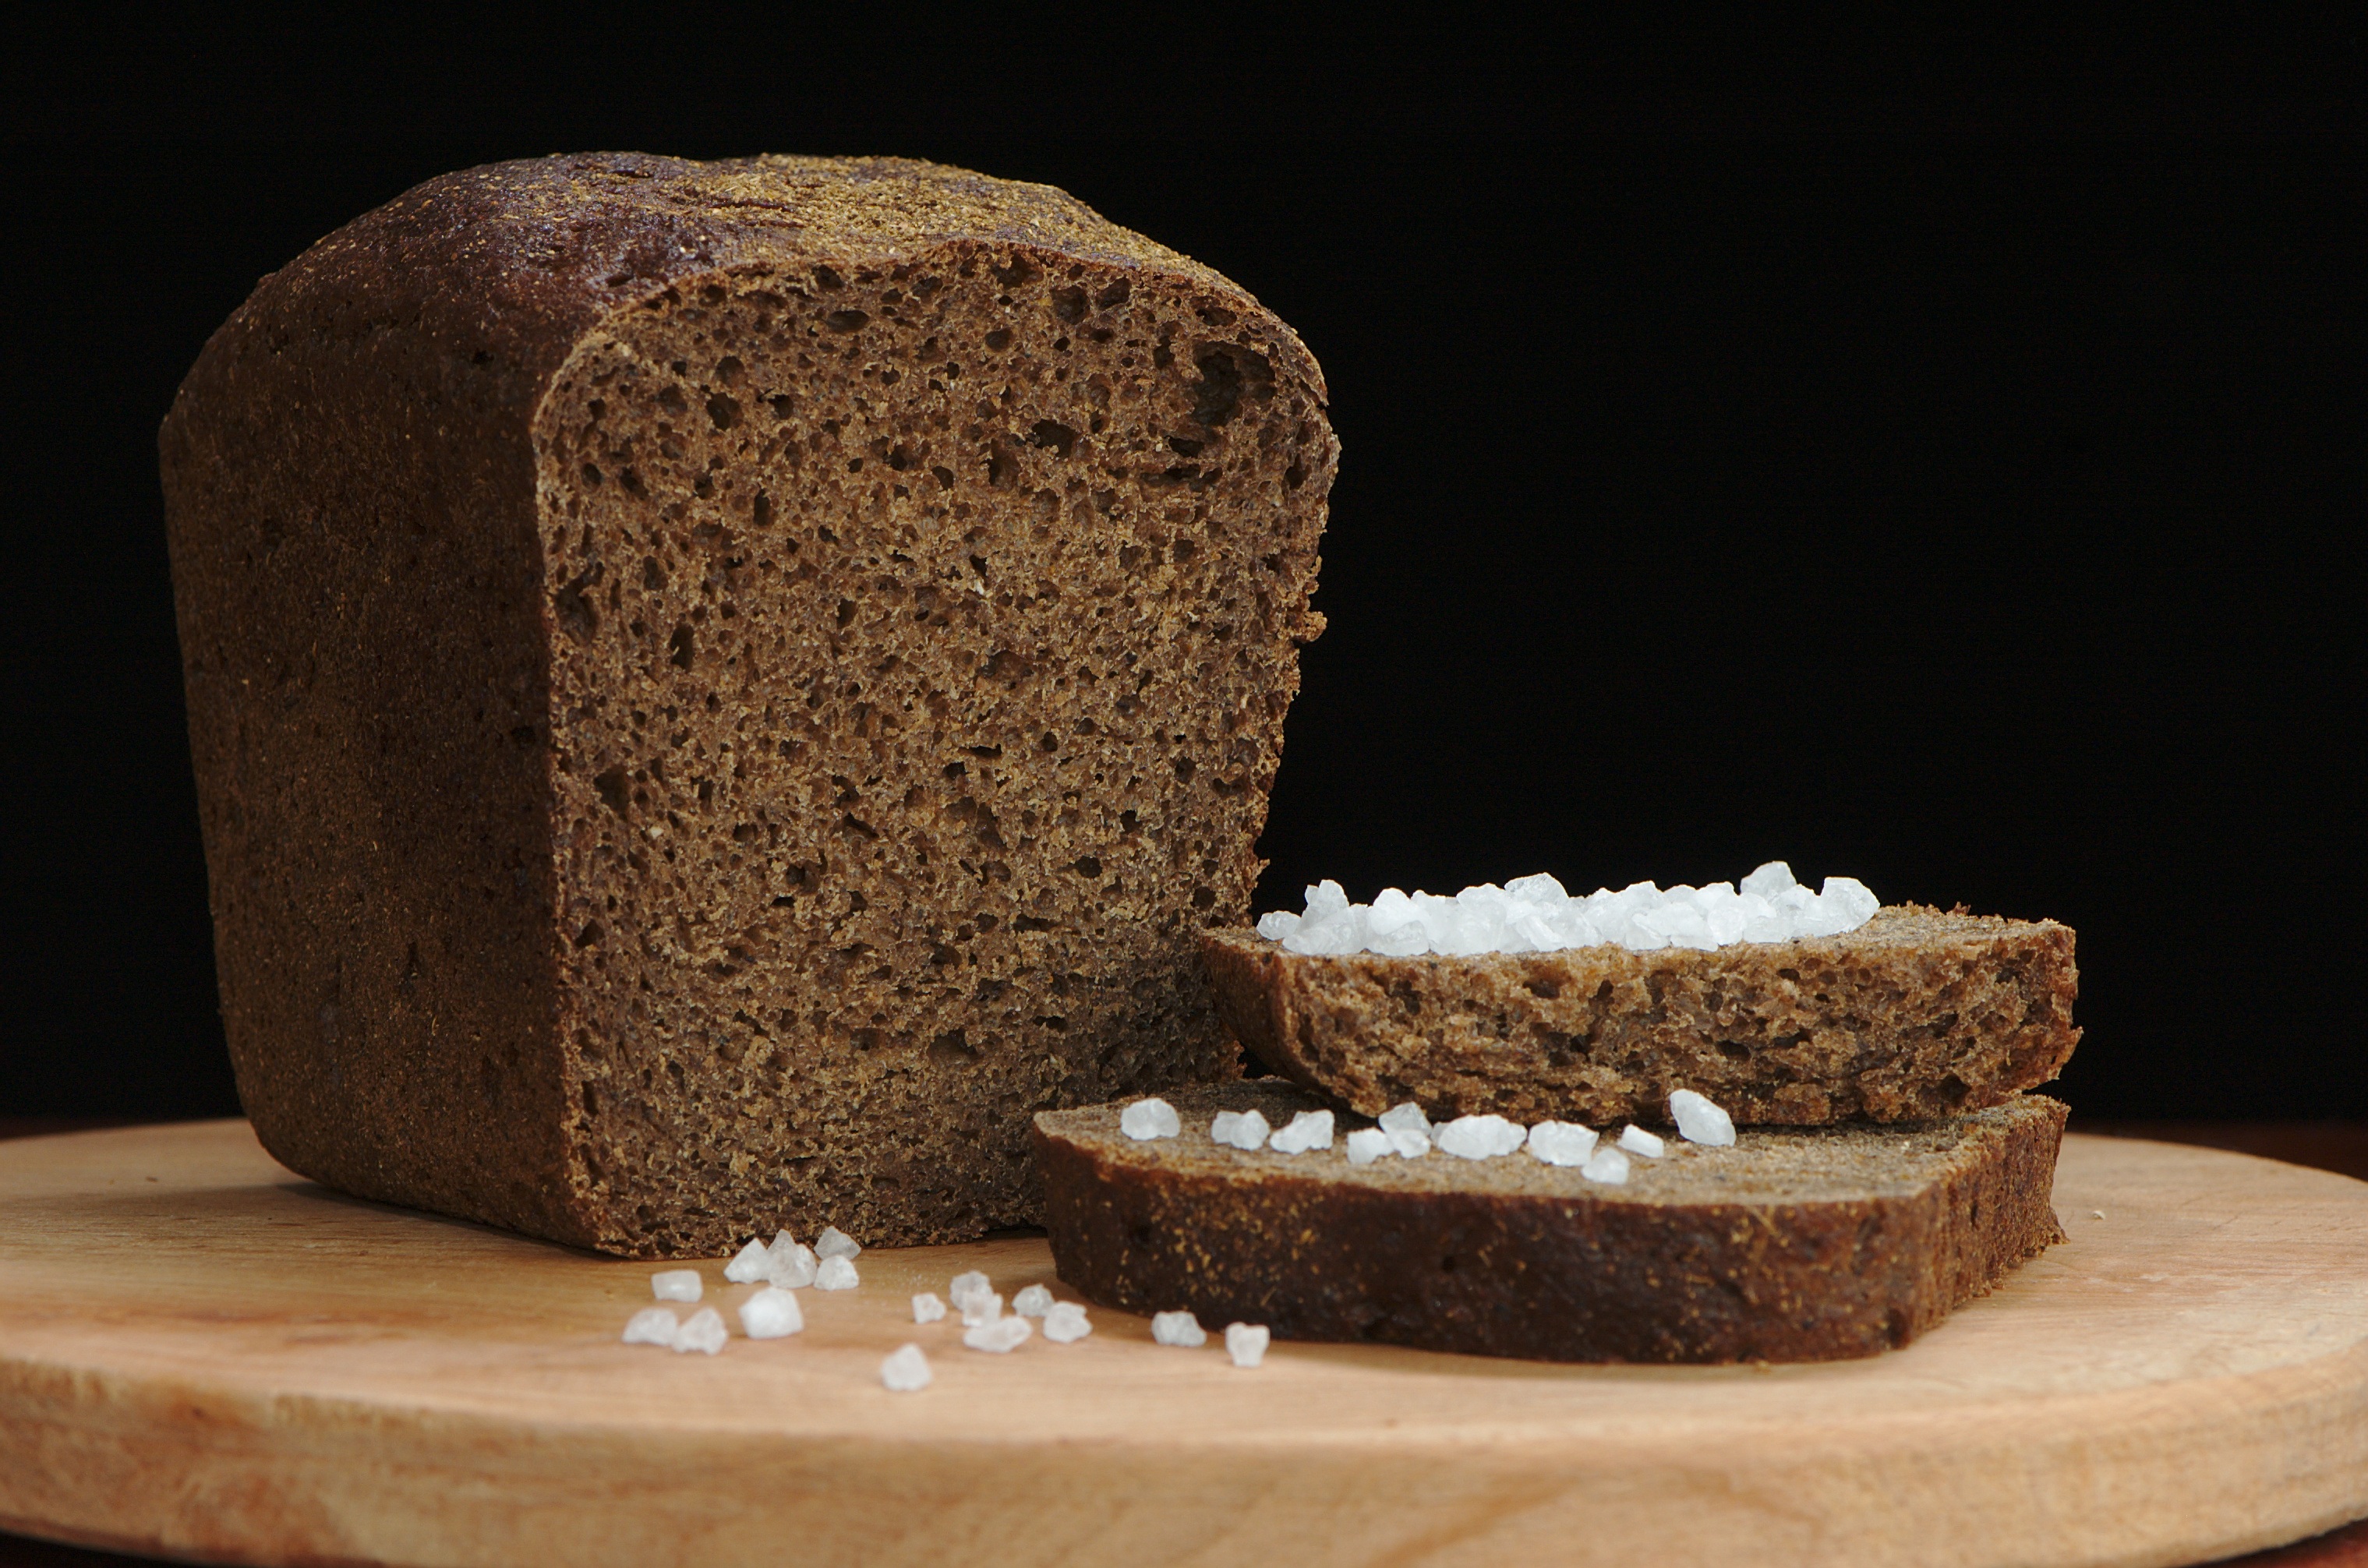
table, home, food, fresh, salt, black, baking, delicious, bread, slice, loaf, chocolate cake, nutrition, rye, cutting board, baked goods, brown bread, rye bread, slicing, paste products, grass family, whole grain